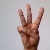
The image shows a hand gesture representing the letter 'W' in Indian Sign Language.